Ihwajang

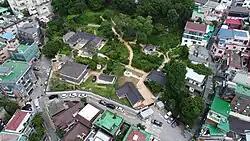
The house complex in 2018

Ihwajang is a historic home in Jongno District, Seoul, South Korea. It is the former residence of the first President of South Korea, Syngman Rhee. It was designated a historic site of South Korea on April 28, 2009. It is open to visitors as a memorial hall to Rhee.